American on Purpose

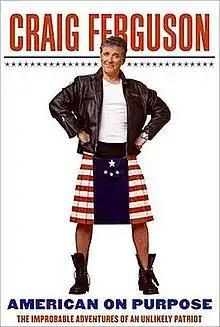

American on Purpose: The Improbable Adventures of an Unlikely Patriot is a memoir written by entertainer Craig Ferguson.